Fushigi Yûgi: Genbu Kaiden

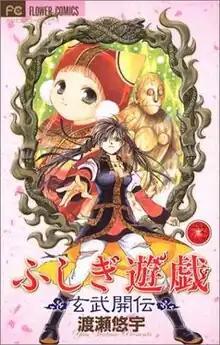
Third volume cover

is a Japanese manga series written and illustrated by Yuu Watase. A prequel to Watase's "Fushigi Yûgi", it details the creation of "The Universe of the Four Gods" and tells the full story of the Priestess of Genbu. The manga was initially serialized in "Shōjo Comic Zōkan" beginning in 2003. It moved to "Perfect World Fushigi Yûgi" in 2004 and ran until the magazine's cancellation in 2008. Watase then placed the manga on hiatus for two years due to her health issues and other work commitments. "Genbu Kaiden" resumed serialization in "Rinka" in 2010. When "Rinka" folded in 2012, the manga moved once again to "Zōkan Flowers", where it ended its serialization in 2013. "Genbu Kaiden" was collected in twelve volumes published in Japan by Shogakukan. It is licensed for an English-language release in North America by Viz Media. In addition to the manga, "Genbu Kaiden" inspired five audio drama CDs produced by Marine Entertainment and an adventure video game created by Idea Factory.